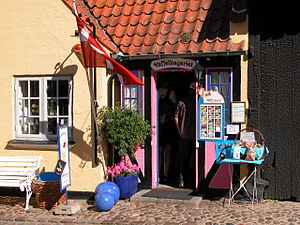
Ærøskøbing / Transport og infrastruktur
Nørregade.
Ærøskøbing er en by på Ærø med 942 indbyggere og dermed Danmarks mindste købstad. Den er samtidig sognebyen i Ærøskøbing Sogn og hovedsæde for Ærø Kommune som er en del af Region Syddanmark. Ærøskøbing havn ligger i læ bag Dejrø og Urehoved.